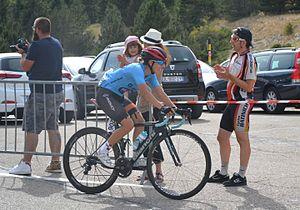
3ème étape du Tour féminin international de l'Ardèche 2016, lors de l’ascension du Mont Ventoux